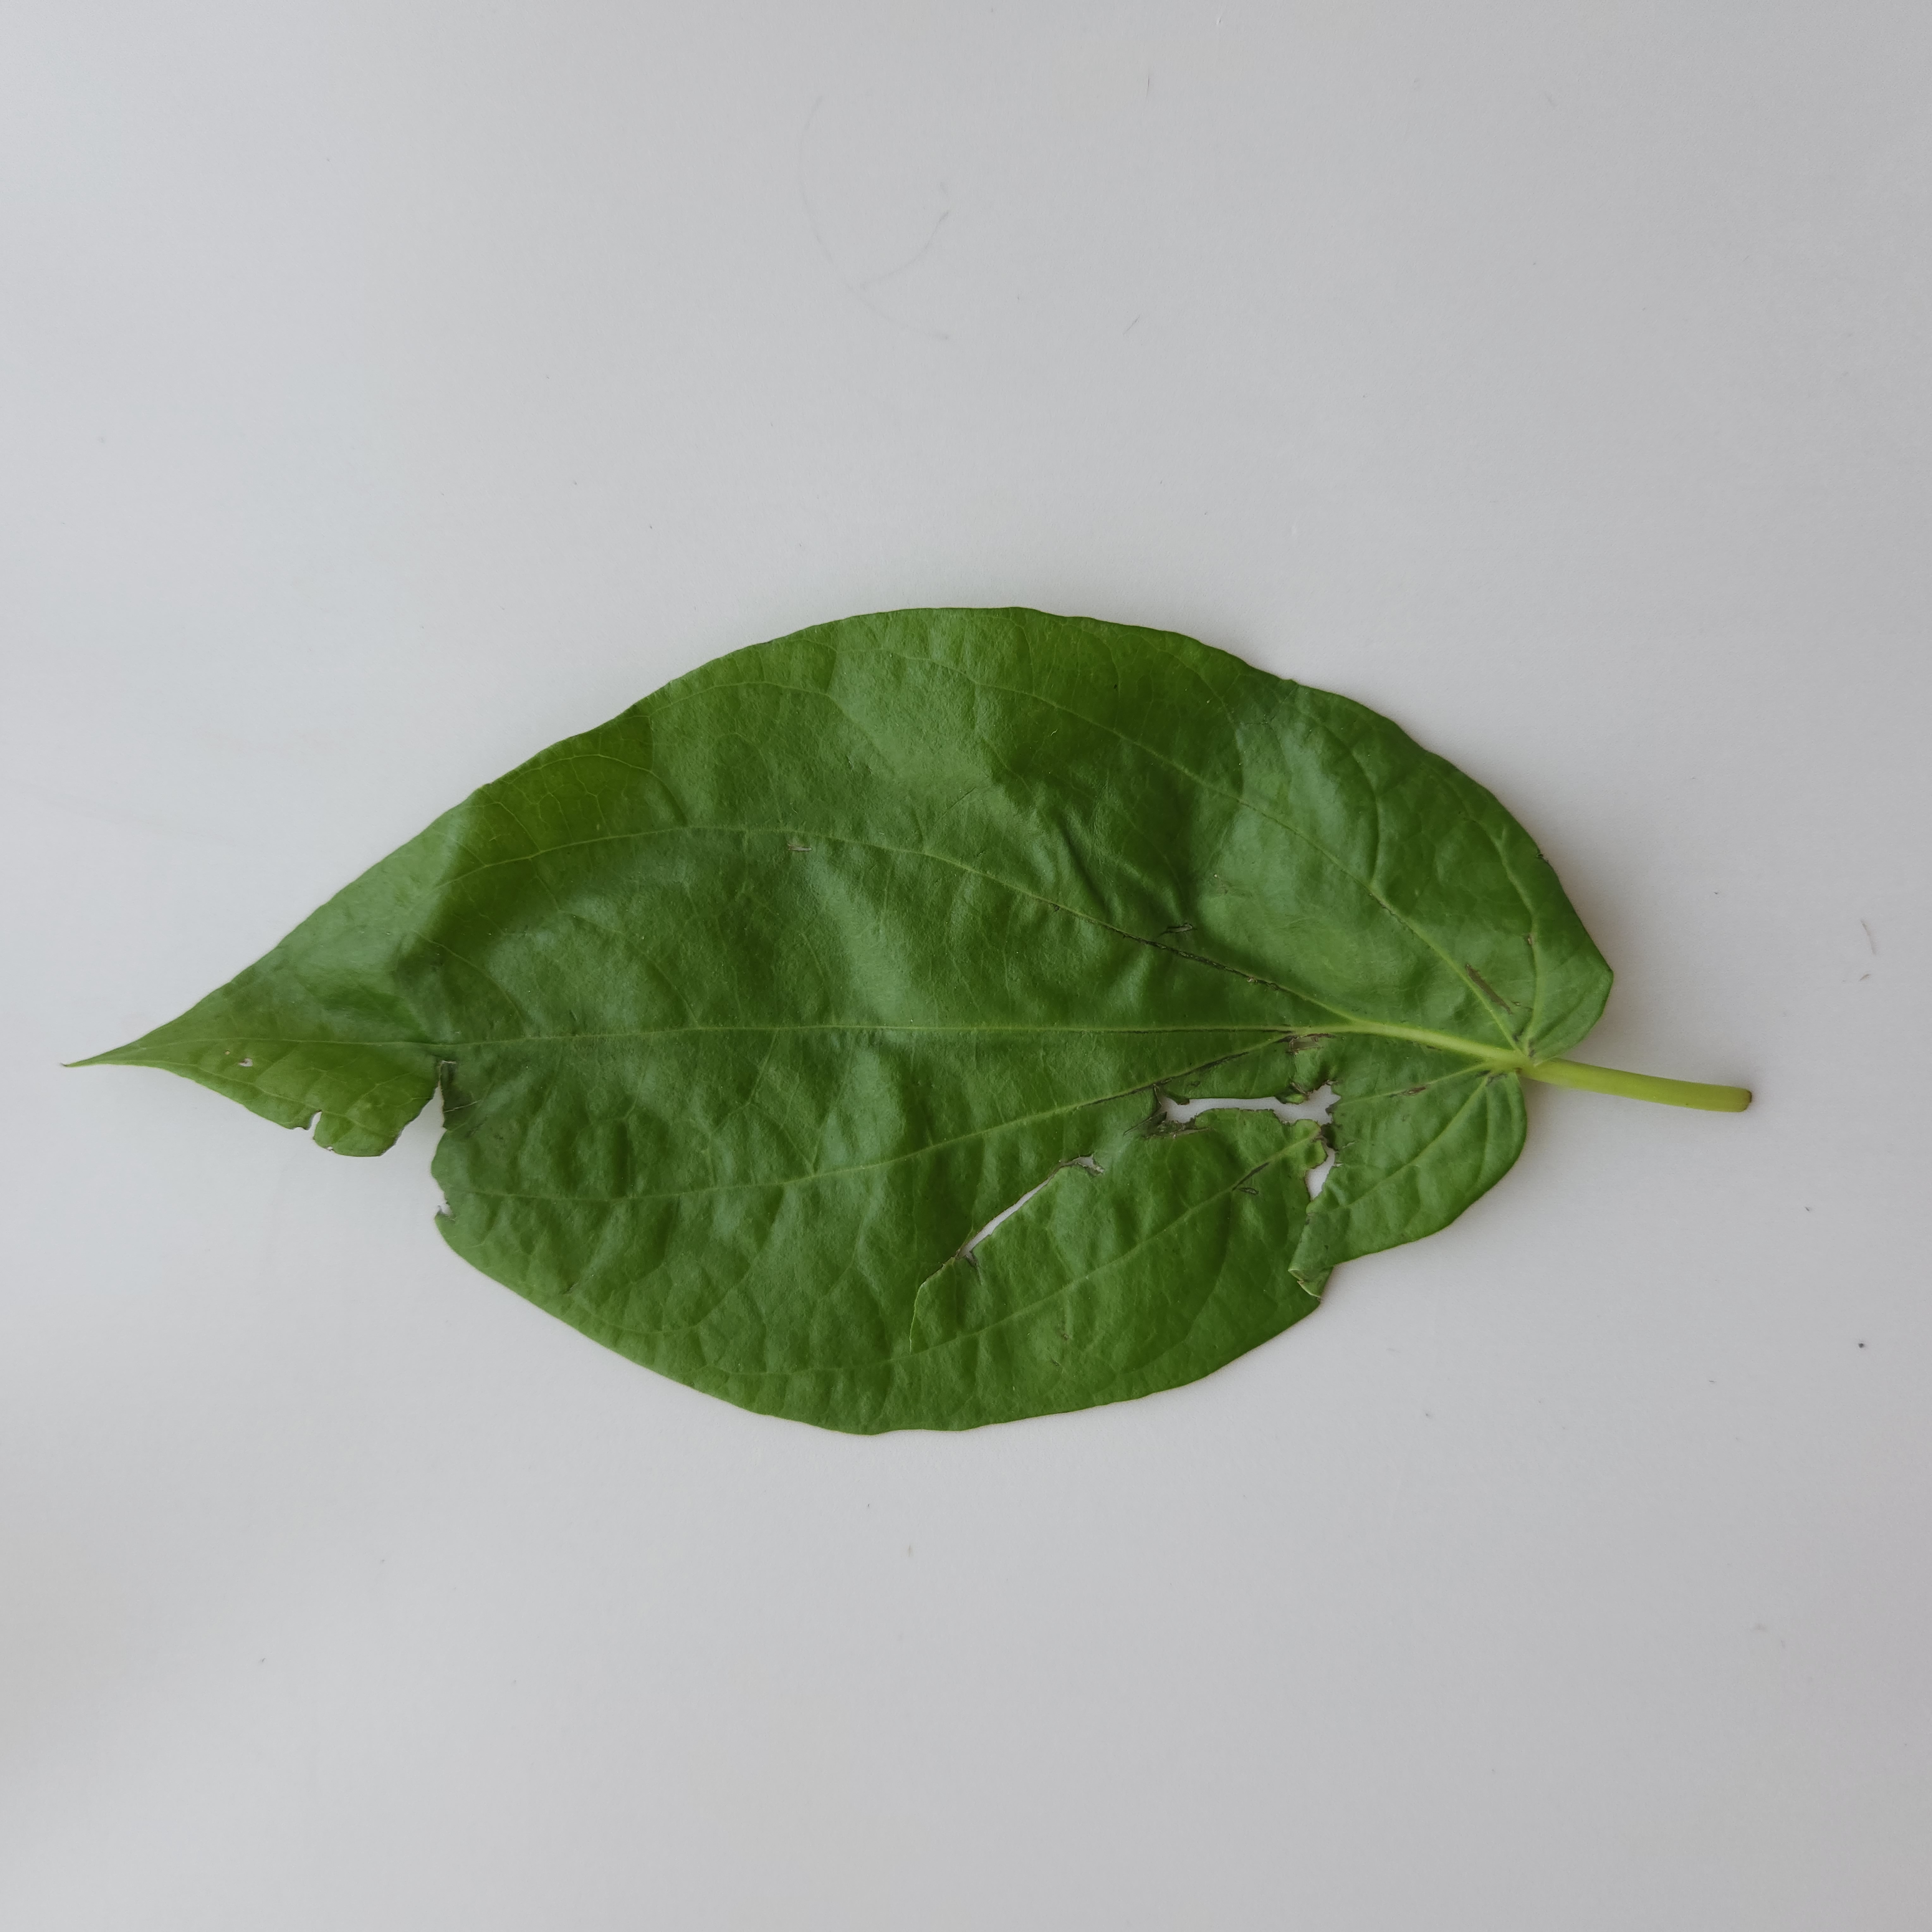
Label: Diseased